Tarnowskie Góry

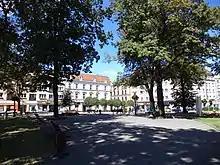
Liberty Square

In the beginning of the 20th century, the source of the silver ore dried out and the mining stopped completely. According to the 1910 German census, in the city of Tarnowitz 76% of the population reported German as their sole mother tongue while 17% reported Polish, with the remainder reporting as bilingual; in the entire district of Tarnowitz including outlying villages, the figures were 27% German-speaking and 67% Polish-speaking. After World War I ended, between 1919 and 1921 three massive anti-German uprisings took place in entire Upper Silesian region and many of towns residents fought and supported the cause. Soon after the end of the third one, mandated by the Versailles Treaty, the Silesian Plebiscite was held, and in the Tarnowitz district 61.7% voted for integration with newly independent Poland while 38.3% voted to remain with Germany; in the city of Tarnowitz however, 82% of the participants favored Germany in large part due to "imported" votes and the higher proportion of Germans in urban areas. In 1922, after over 300 years of Austrian and Prussian domination, Tarnowskie Góry was returned to Polish governance. In the interwar period the 11th Infantry Regiment of the Polish Army was stationed in Tarnowskie Góry.